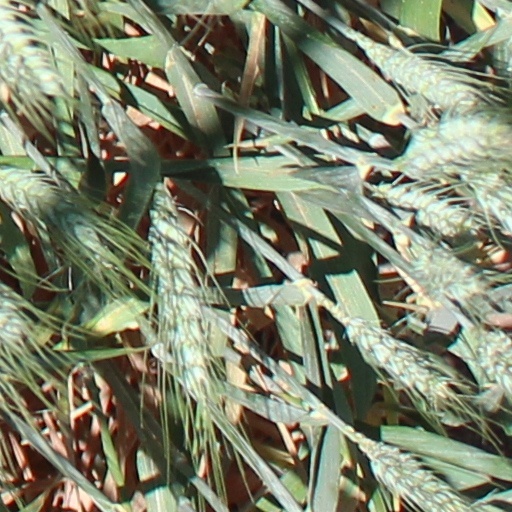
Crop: wheat